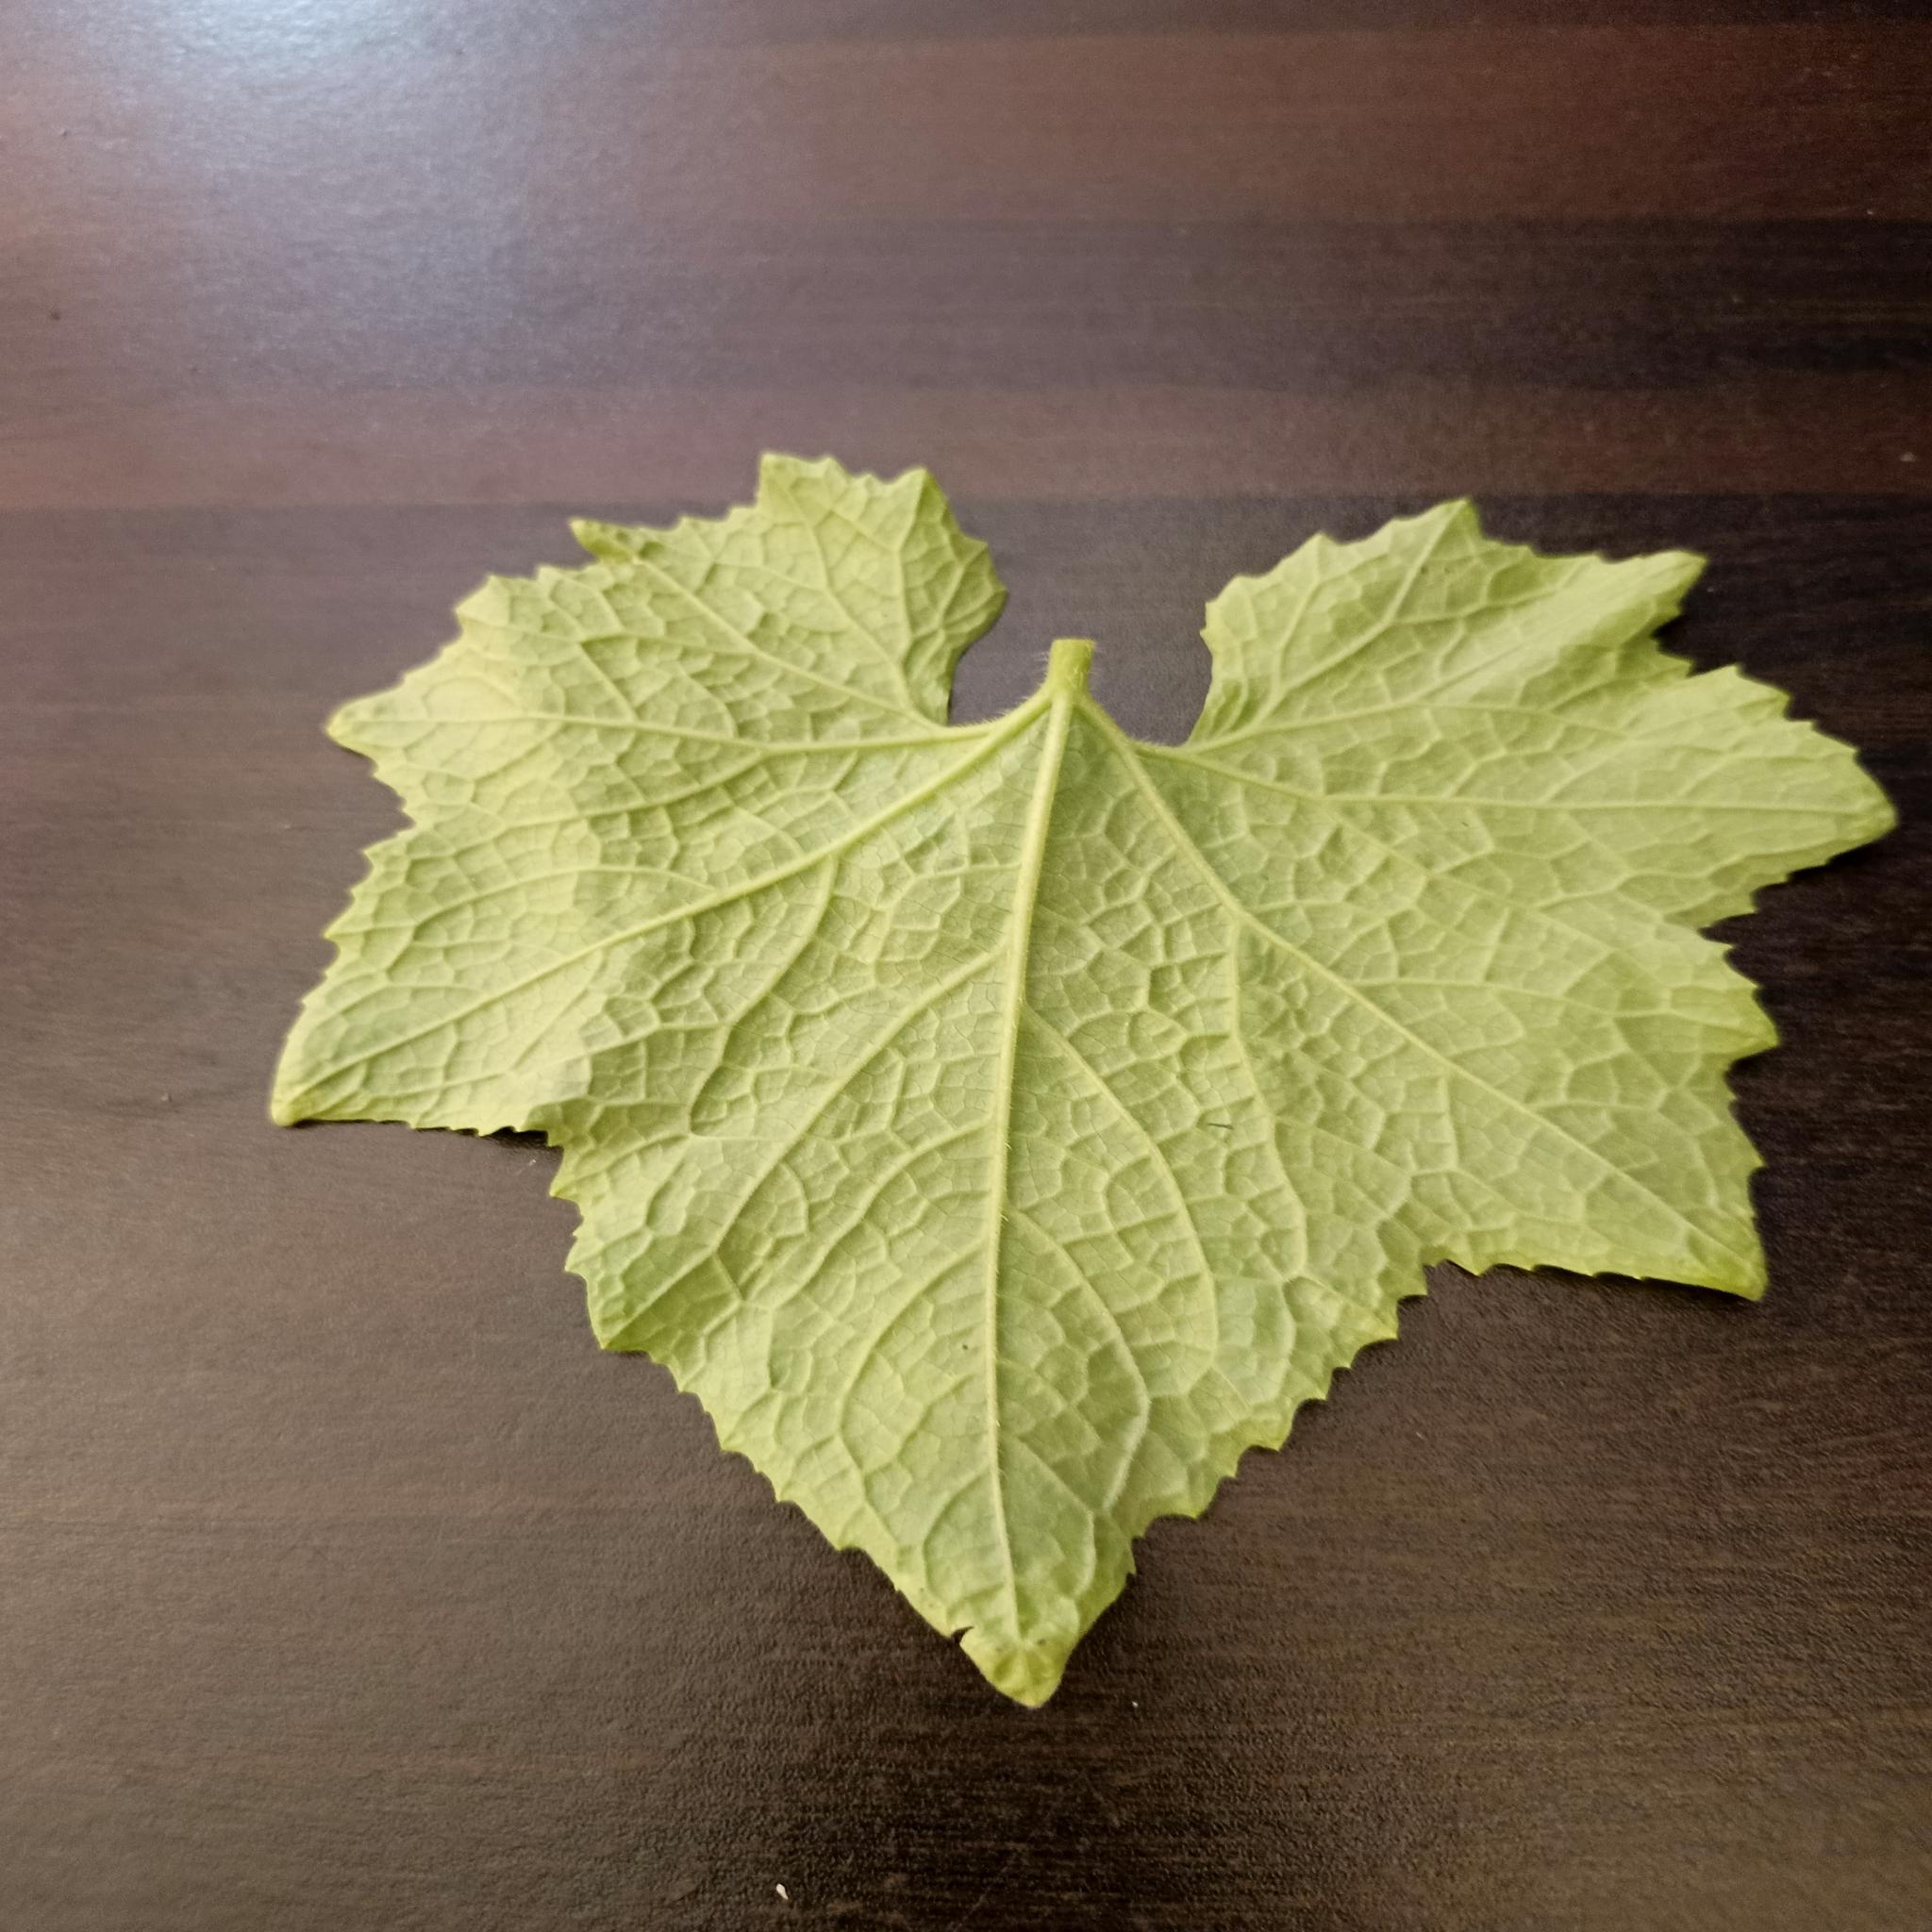
Label: Healthy